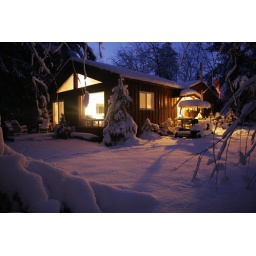
My 83 year old mother lives in this house near the lake outside of Orillia, Ontario, Canada.